Curb

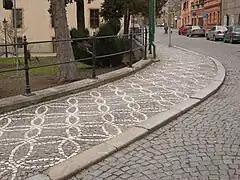
Old sidewalk with granite curb in Kutná Hora

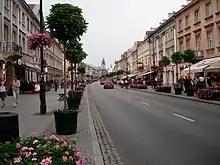
Modern use of stone curbs, cobblestone, and planters as bollards to separate vehicles from pedestrians in Warsaw

There are a number of types of curbs, categorized by shape, material, height, and whether the curb is combined with a gutter. Most curb is constructed separately from the pavement, and the gutter is formed at the joint between the roadway and the curb. The combined curb and gutter (also called "curb and channel") has a concrete curb and gutter cast together in one piece. "Integral curb" is curbing constructed integrally as a part of the concrete pavement.